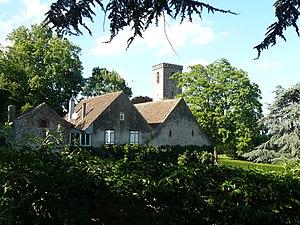
Ce tableau présente la liste de tous les monuments historiques de Obernai, classés ou inscrits.
L’abbaye de Truttenhausen située à l'ouest de la commune de Heiligenstein, et en partie sur celle d'Obernai, dans le massif du mont Sainte-Odile, a été fondée vers 1186 par l’abbesse Herrade de Landsberg qui s’occupe déjà du couvent de Hohenbourg. Son objectif était d’accueillir les pèlerins. Elle aurait fondé également vers 1178 le prieuré de Saint-Gorgon, sur l'emplacement duquel se trouve aujourd'hui la ferme du Kolisacker, à environ 3 km d'Ottrott.
Obernai [obɛʁnɛ] est une commune française, située dans le département du Bas-Rhin en région Grand Est.